Elon R. Brown

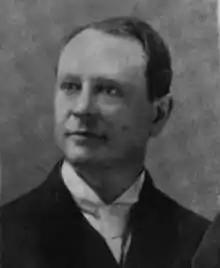
Brown c. 1903

Elon Rouse Brown (October 7, 1857, Orleans, Jefferson County, New York – September 24, 1922, Fox Island, Cape Vincent, Jefferson County, New York) was an American lawyer and politician from New York. He was President pro tempore of the New York State Senate from 1915 to 1918.